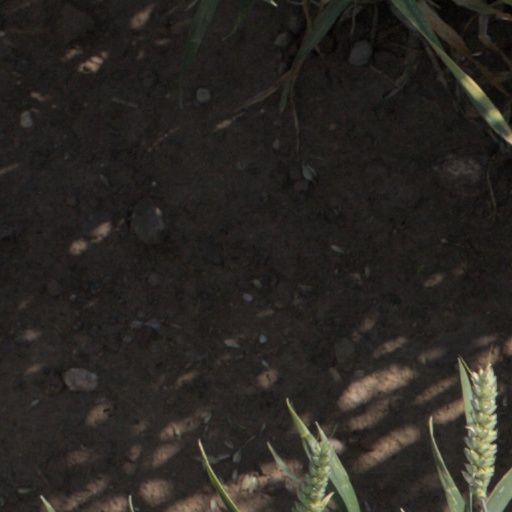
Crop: wheat